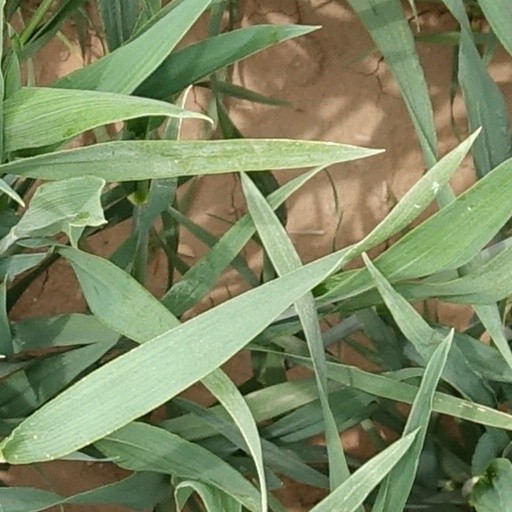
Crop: wheat